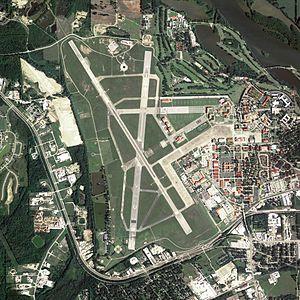
La Maxwell Air Force Base, officiellement Maxwell-Gunter Air Force Base, est une base aérienne de l'United States Air Force située à Montgomery, dans le comté de Montgomery, en Alabama.